Workneh Gebeyehu

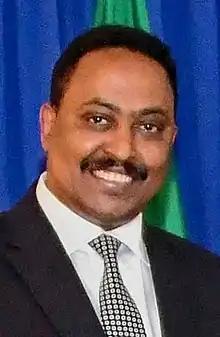
Workneh in 2018

Workneh Gebeyehu Negewo (born 16 July 1968) is an Ethiopian politician. In September 2012, he was appointed Ministry of Transport and he has served as an elected member of Addis Ababa City Council.